2024 Masters (snooker)

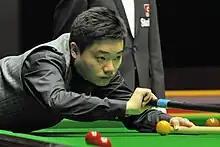
Ding Junhui (pictured in 2014) made the seventh maximum break of his career in the first round, before losing 36 to Ronnie O'Sullivan.

Ronnie O'Sullivan, a seven-time winner, faced the 2011 champion Ding Junhui. The players had met at the 2023 UK Championship final, where O'Sullivan defeated Ding 10‍7 to capture his eighth UK title. O'Sullivan took a 40 lead, making breaks of 67, 87, and 106. After the mid-session interval, Ding responded with breaks of 61 and 92, followed by a maximum break of 147, to narrow O'Sullivan's lead to 43. It was the fourth maximum in the tournament's history, the seventh maximum of Ding's professional career, and the second time Ding had made a maximum at the Masters, having previously done so at the 2007 event. However, O'Sullivan then made breaks of 127 and 93 to secure a 63 victory. Afterwards, O'Sullivan called Ding's maximum break "unbelievable" and called his opponent a "magnificent player" and a "delight to watch." Ding said: "To make a maximum was amazing, it has been a long time since I felt like that."